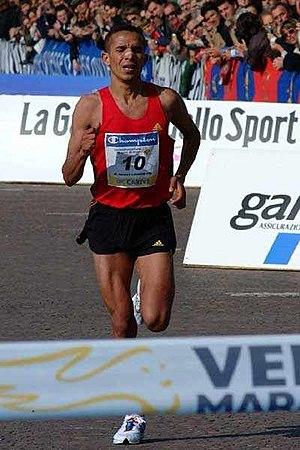
marathon de Venise 2003
El Hassan Lahssini est un athlète français, spécialiste des courses de fond et du cross-country.